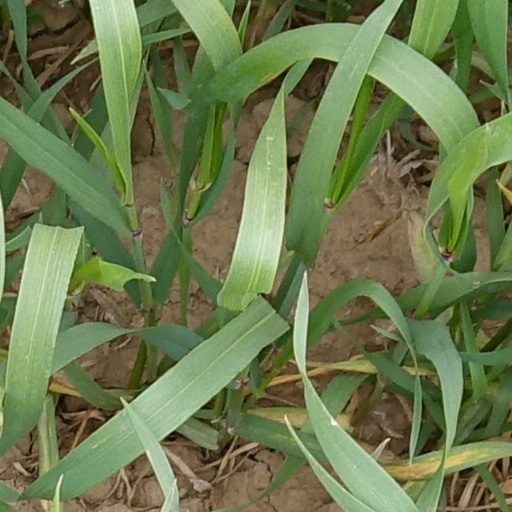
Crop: wheat